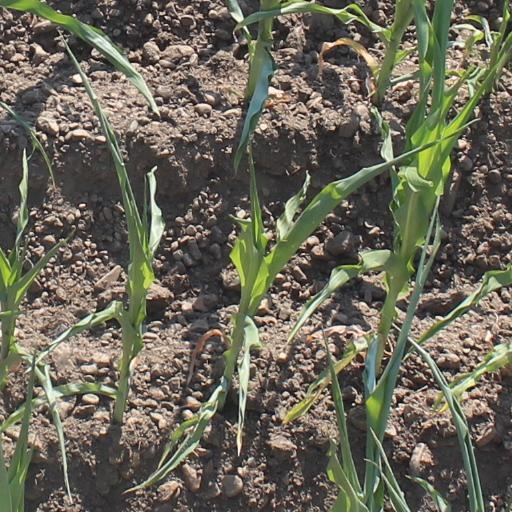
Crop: maize; corn